The Great Depression of 1990

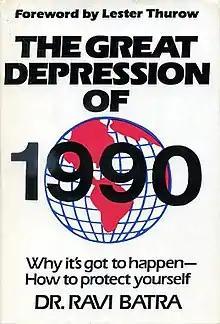
Simon & Schuster edition

The Great Depression of 1990 is a book by Ravi Batra in the field of economic history and future evolution, originally published in 1985. The book's original title was "Regular Cycles of Money, Inflation, Regulation and Depressions". MIT Economics Professor Lester Thurow wrote a favorable introduction for the book with its original title. Retitled, the book entered the New York Times Best Seller list in early 1987 and reached #1 later that year. The book and its sequel, "Surviving the Great Depression of 1990", made Batra " "one of the best selling economists of all time." "